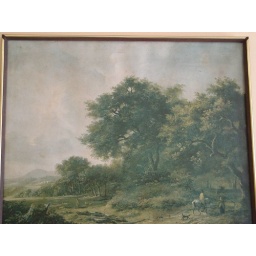
Artwork hanging on the wall at the pizza place near the office.